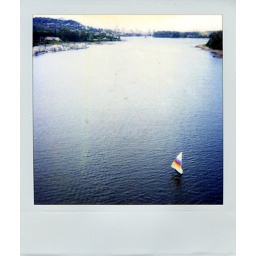
A sailboat sits atop the deepest, darkest Willamette River. The imaginary towers of downtown Portland shimmer in the distance.